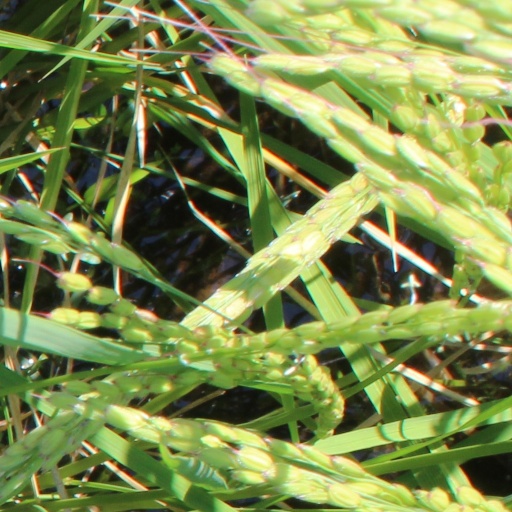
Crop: rice